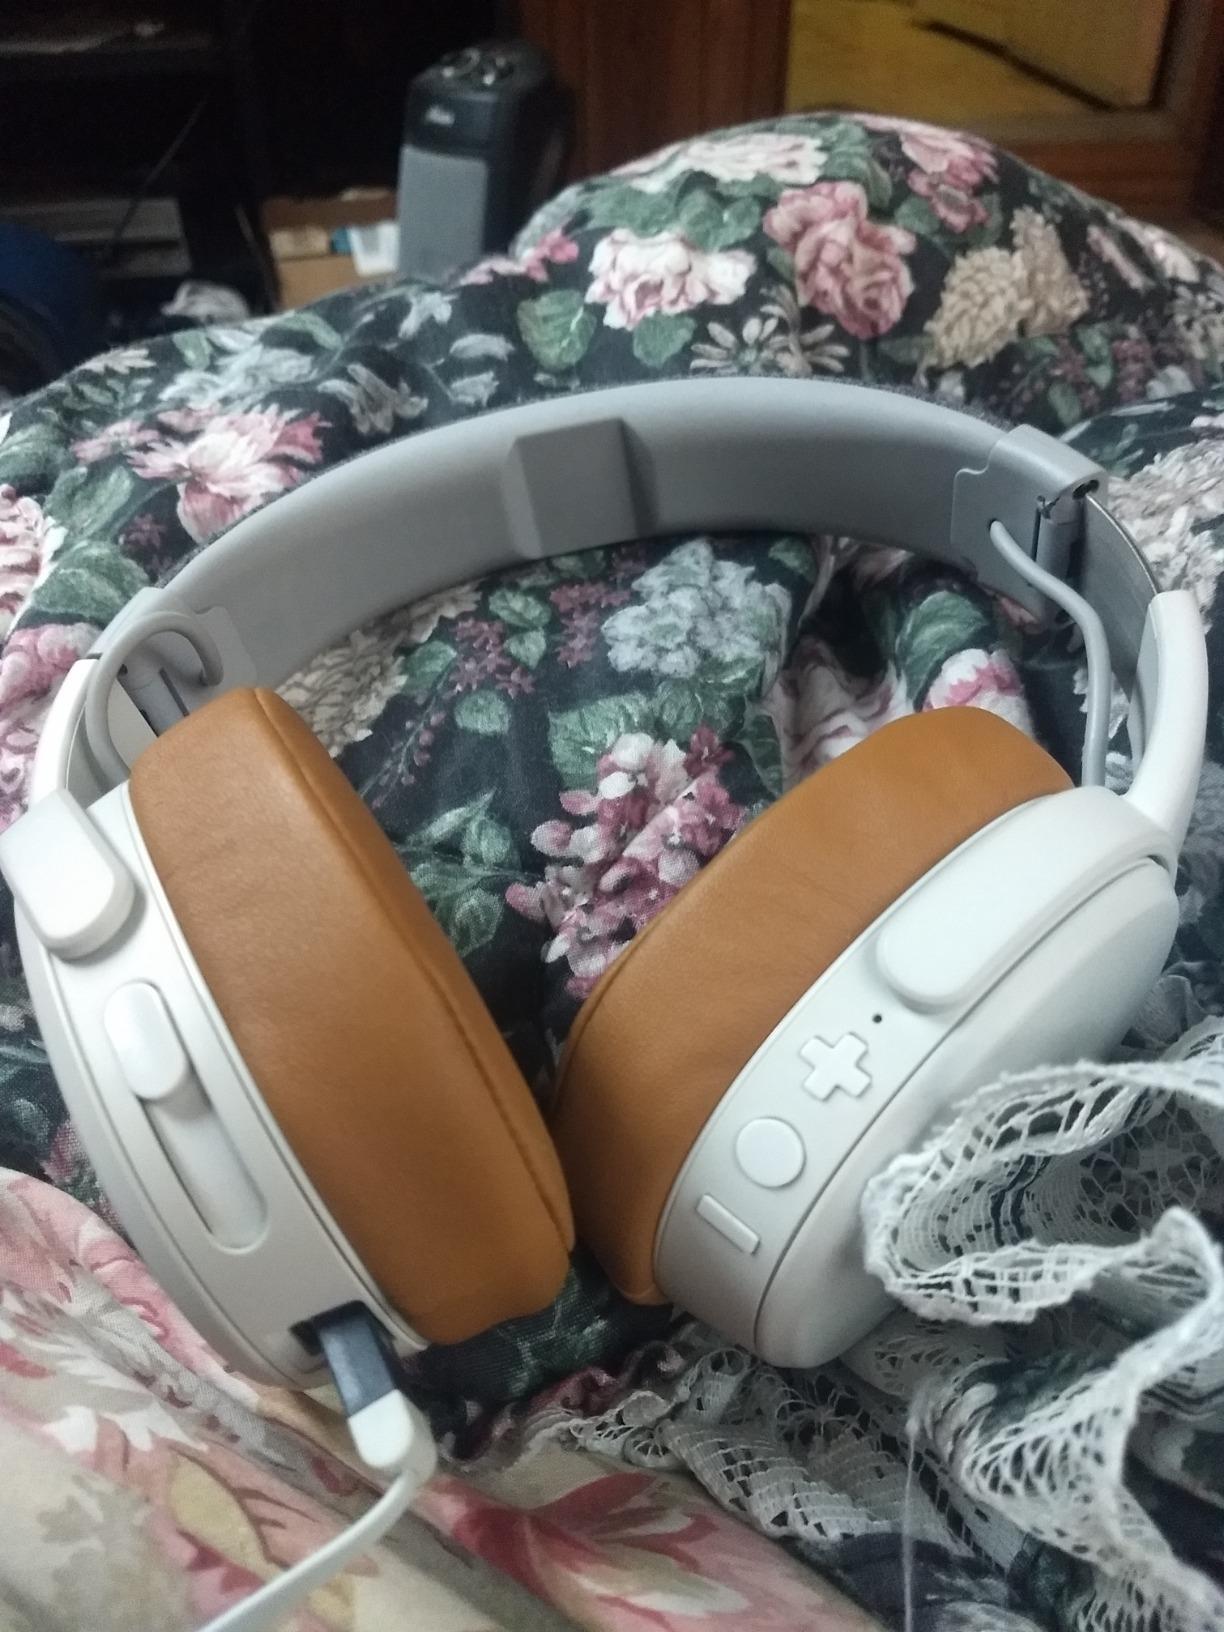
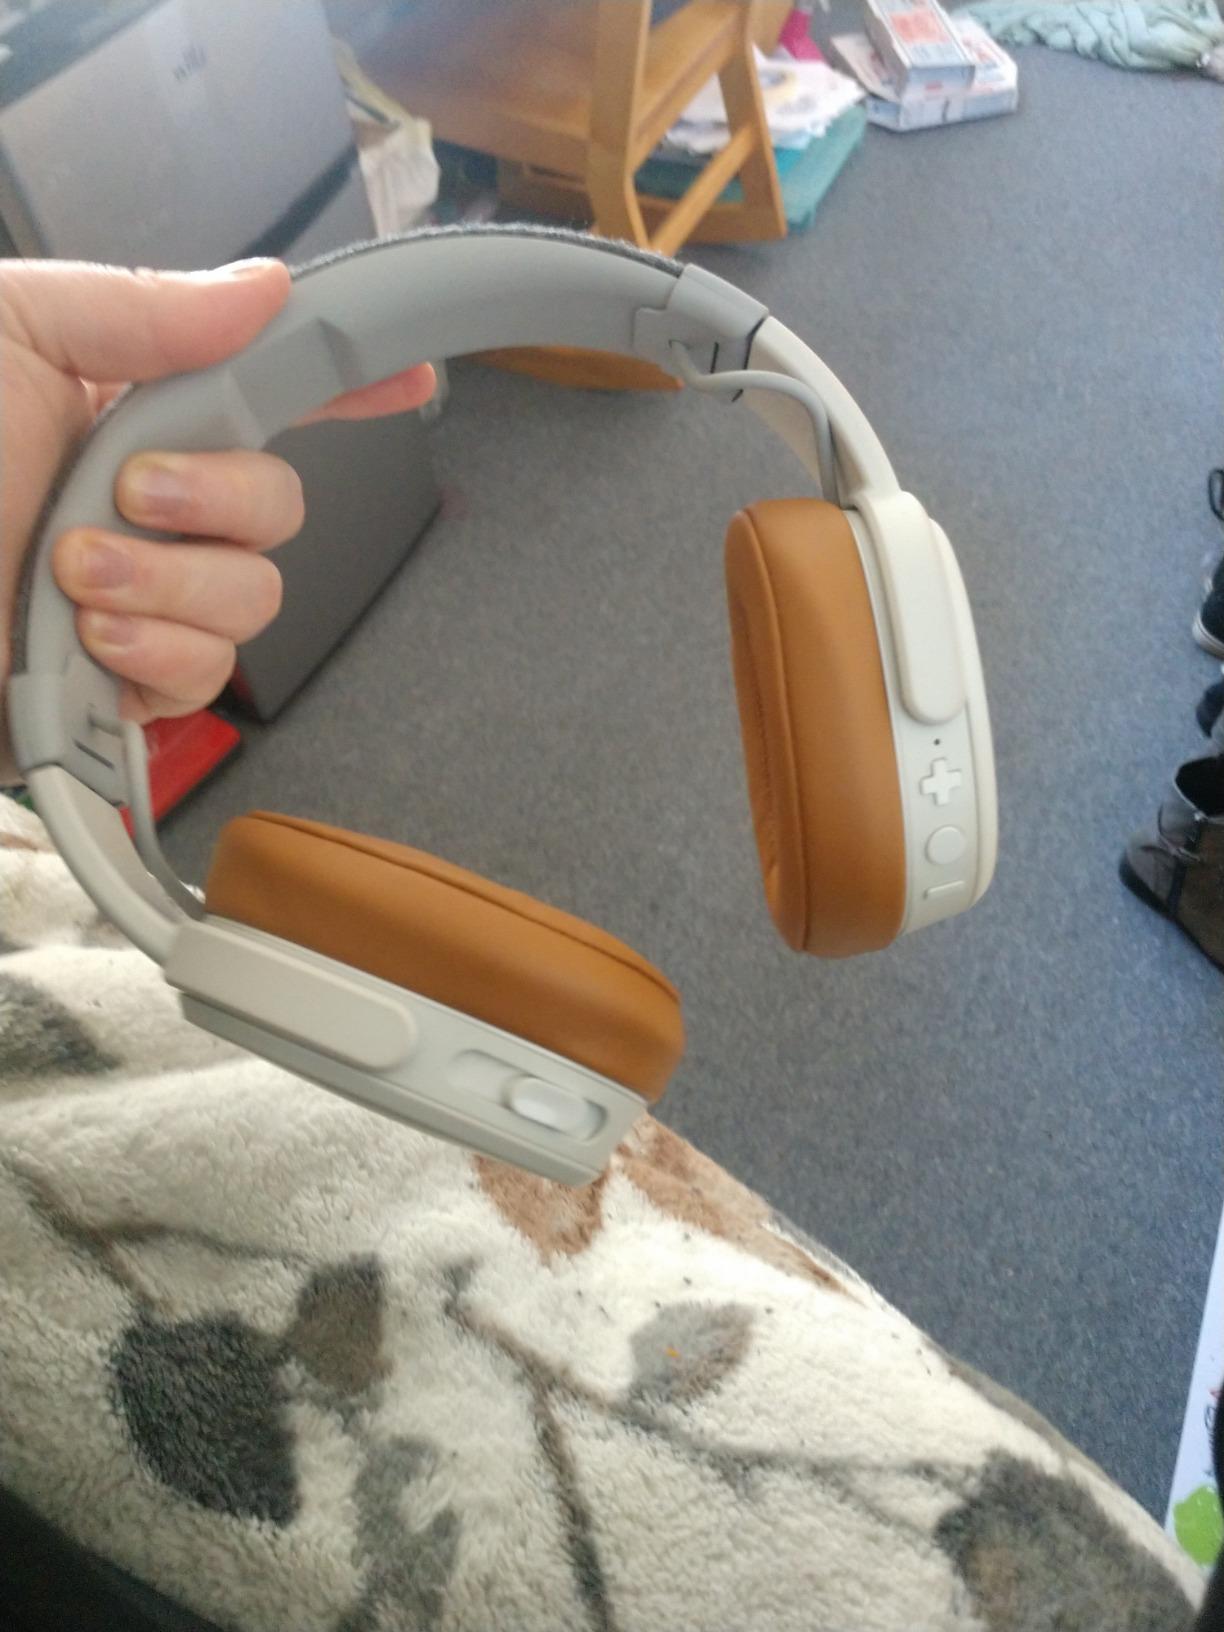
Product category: headphones
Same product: yes